Za'Darius Smith

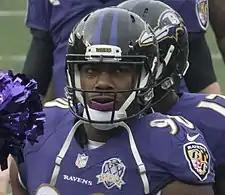
Smith with the Baltimore Ravens in 2015

The Baltimore Ravens selected Smith in the fourth round (122nd overall) of the 2015 NFL draft. Smith was the 17th defensive end drafted in 2015. The pick used to draft him was acquired during a trade with the Detroit Lions in exchange for Haloti Ngata. On May 8, 2015, the Baltimore Ravens signed Smith to a four-year, $2.76 million contract that includes a signing bonus of $483,152.